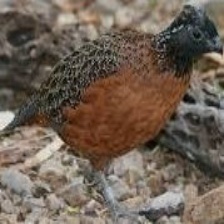
Species: MASKED BOBWHITE
Scientific name: COLINUS VIRGINIANUS RIDGWAYI
ImageNet parent category: quail